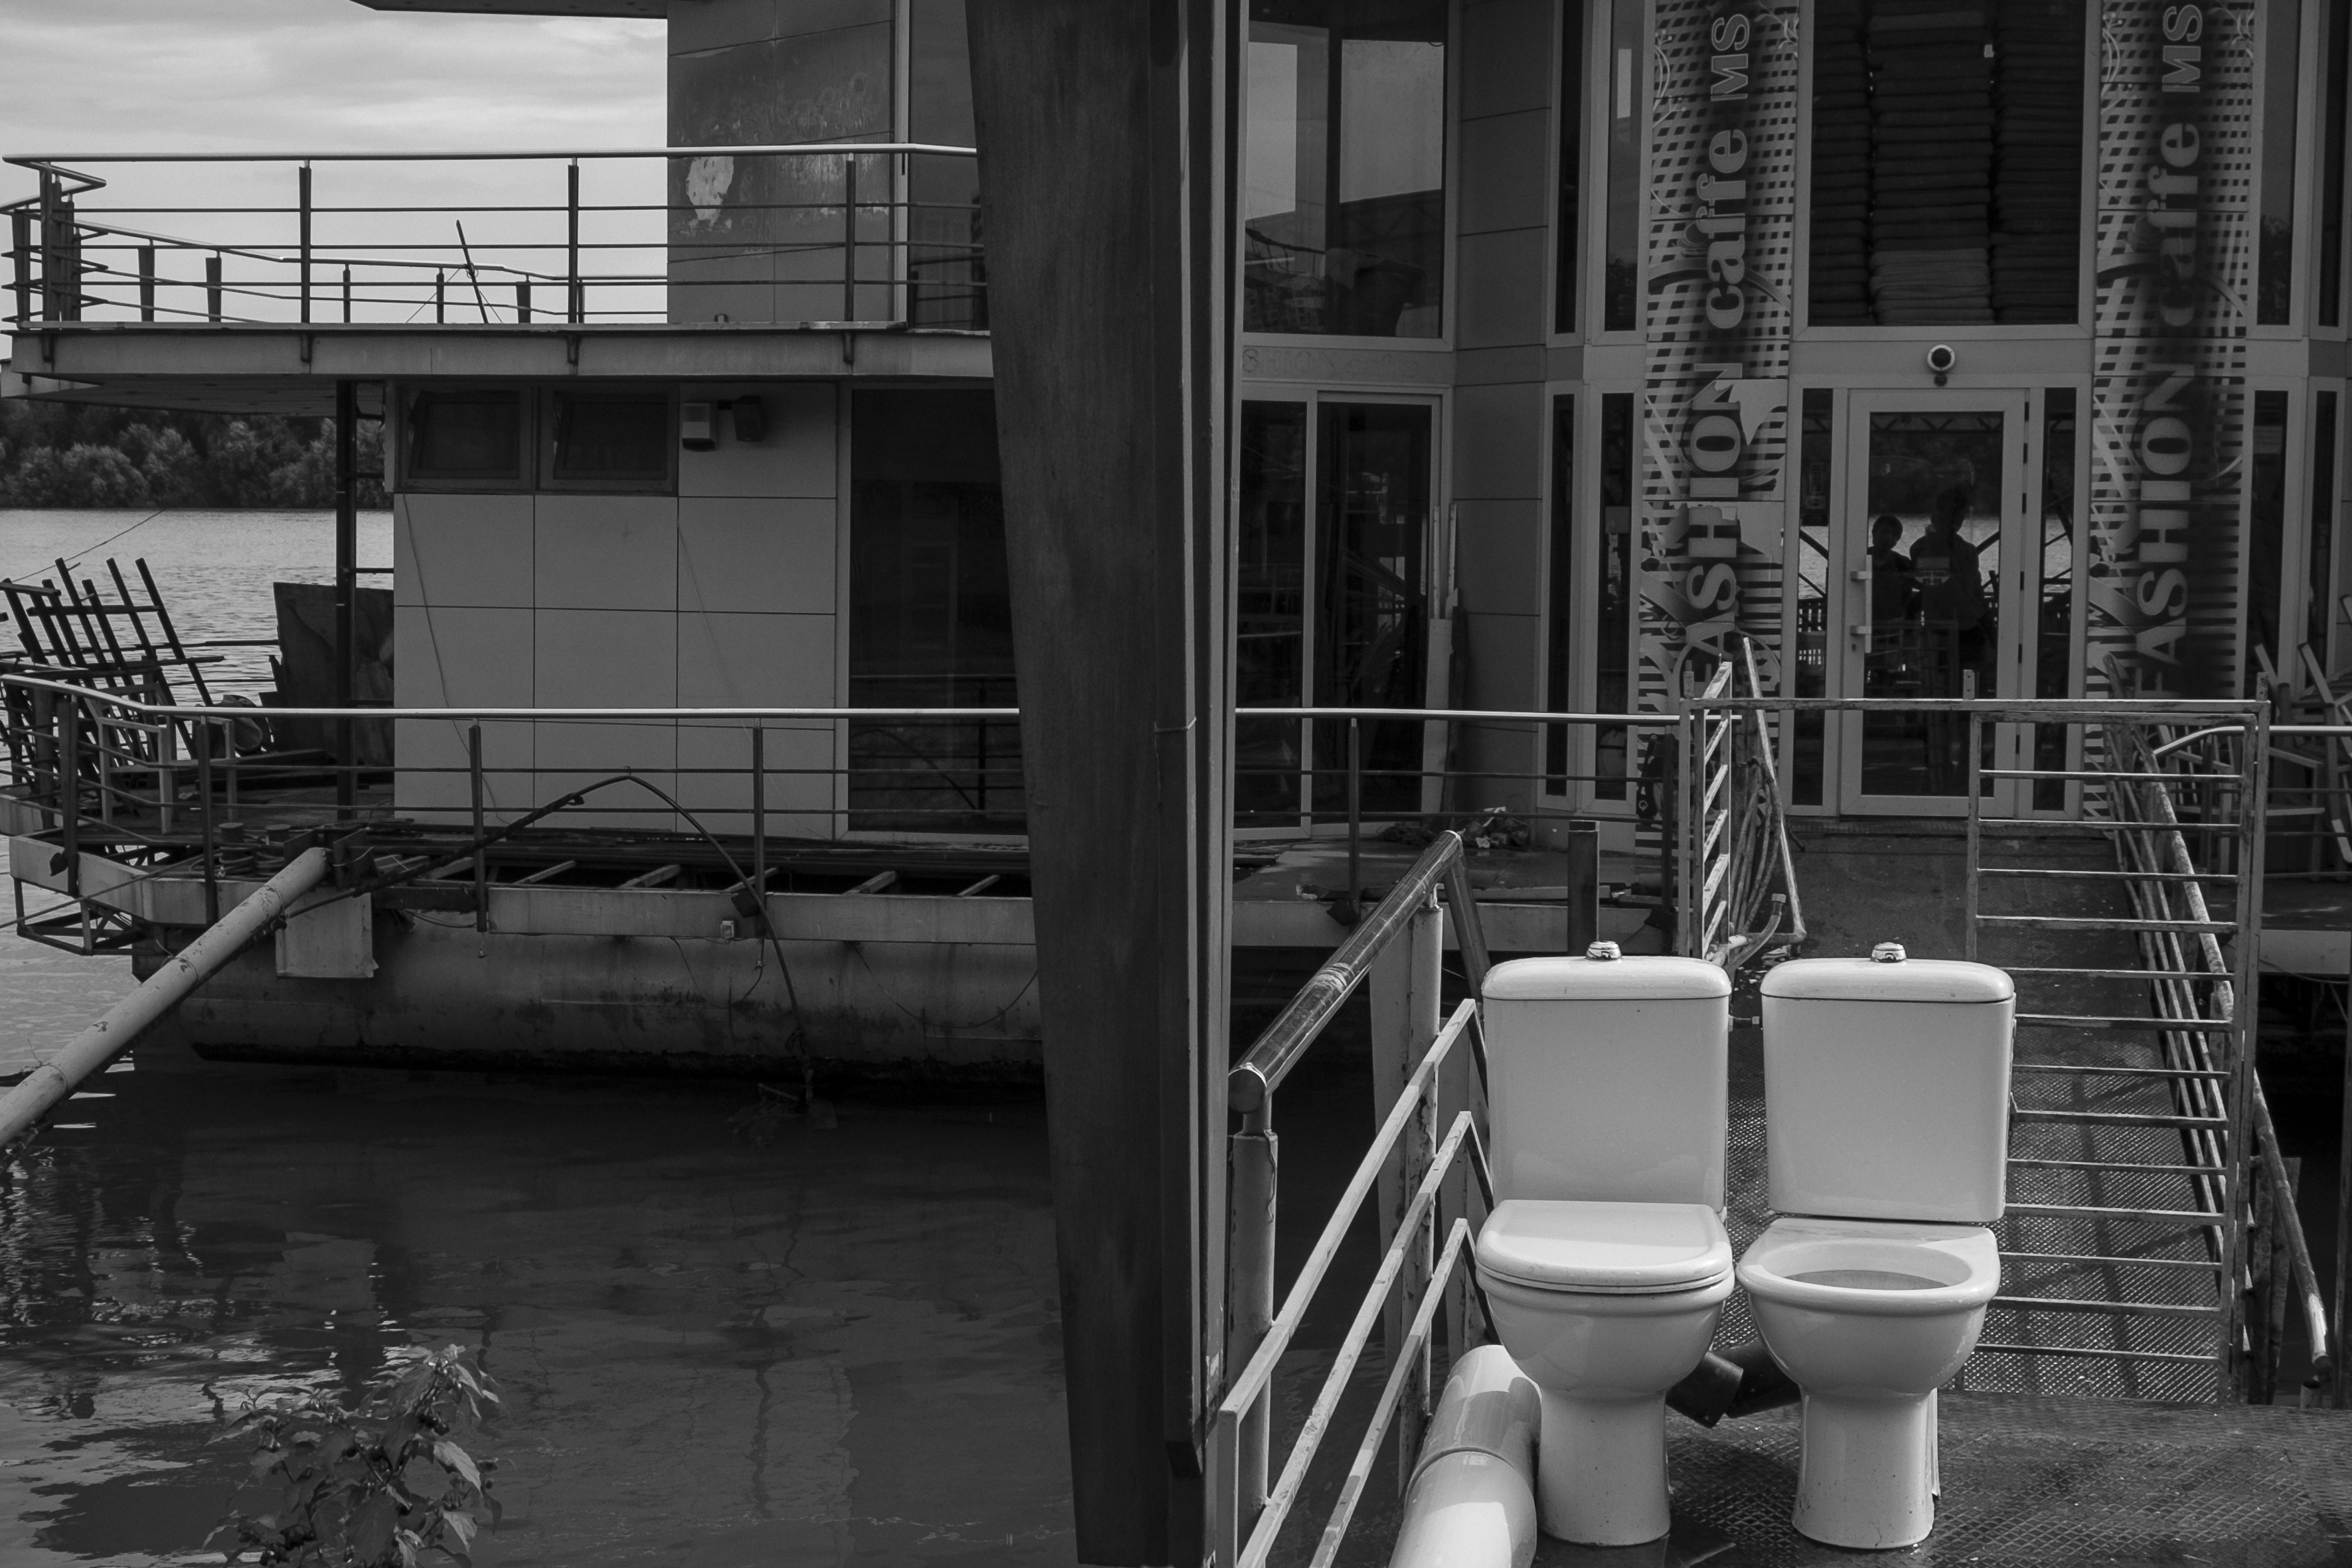
black and white, architecture, road, white, street, house, urban, travel, fujifilm, black, monochrome, bw, blackandwhite, blackwhite, serbia, cool image, photograph, noiretblanc, image, fuji, shape, fujix, fujixe1, belgrade, urban area, monochrome photography